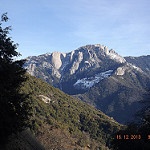
Scene: Outdoor